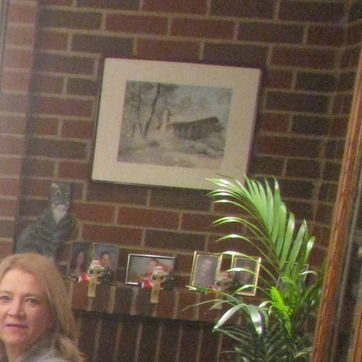
Material: glass